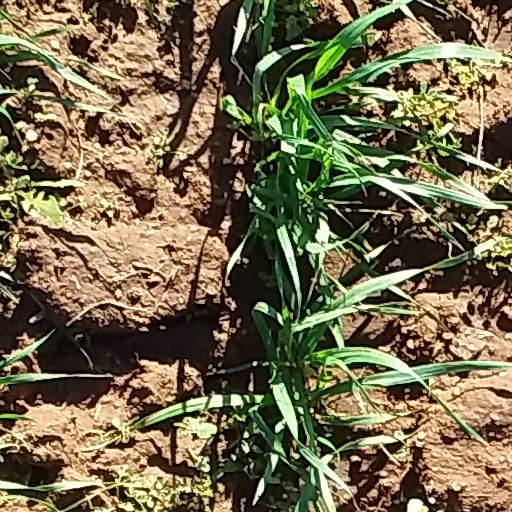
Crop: wheat